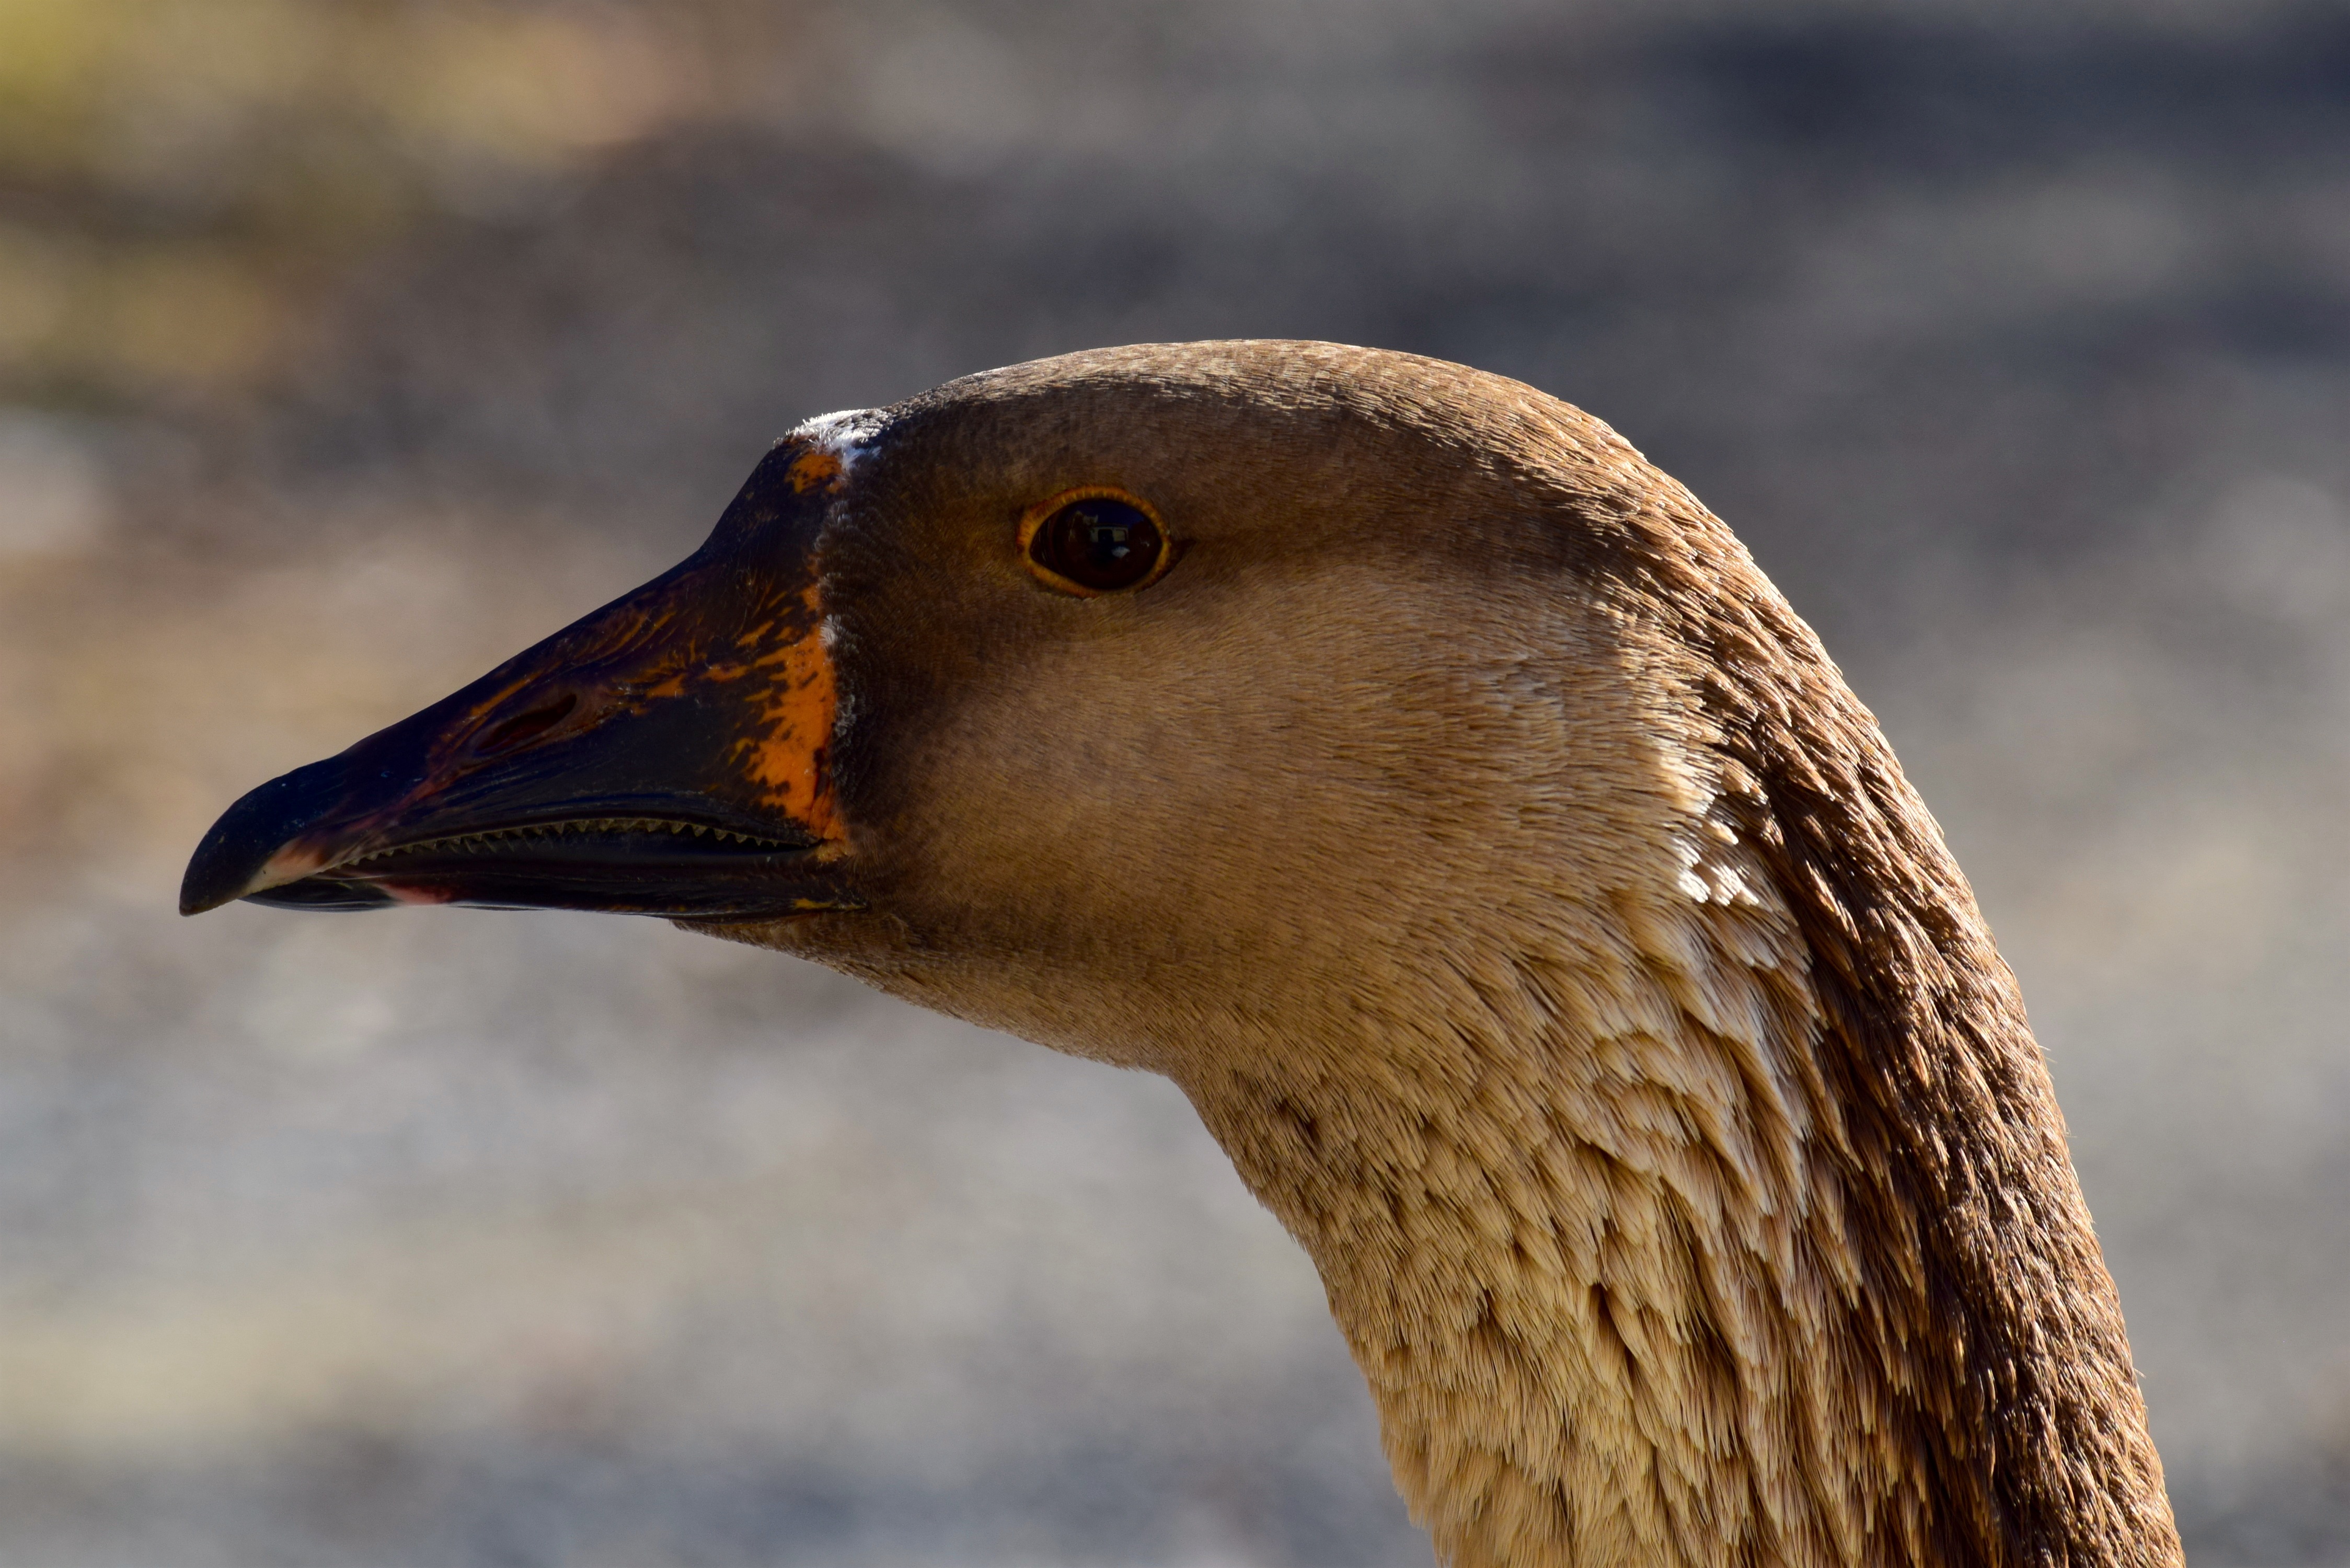
nature, bird, farm, sunlight, animal, profile, wildlife, rural, portrait, beak, brown, feather, fowl, fauna, poultry, close up, outdoors, face, duck, goose, vertebrate, domestic, waterfowl, water bird, mallard, ducks geese and swans